Algerian mouse

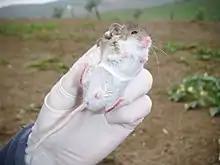
Algerian mouse, showing the paler underparts

The Algerian mouse closely resembles the house mouse in appearance, and can be most easily distinguished from that species by its shorter tail. It has brownish fur over most of the body, with distinct white or buff underparts. It ranges from in head-body length with a tail and a body weight of .